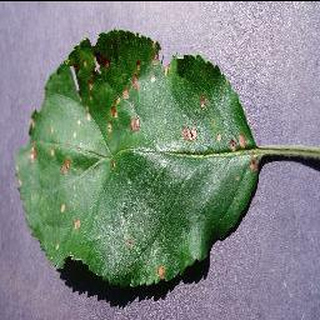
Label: apple_black_rot